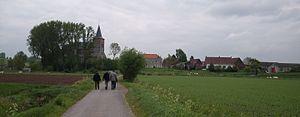
Melden est une section de la ville belge d'Audenarde située en Région flamande dans la province de Flandre-Orientale.